Second Intifada

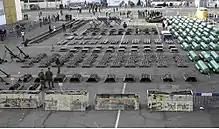
Military equipment confiscated from Karine A

In January 2002, the IDF Shayetet 13 naval commandos captured the "Karine A", a freighter carrying weapons from Iran towards Israel, believed to be intended for Palestinian militant use against Israel. It was discovered that top officials in the Palestinian Authority were involved in the smuggling, with the Israelis pointing the finger towards Yasser Arafat as also being involved.